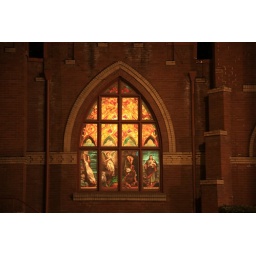
church glass window in hollister ca